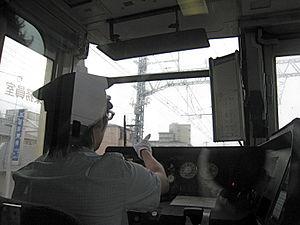
Le pointage-et-appel est une méthode de sécurité au travail pour permettre d'éviter les erreurs en désignant les indicateurs importants et en désignant leur état à voix haute. C'est une pratique commune au Japon qui peut aussi être désignée sous le nom de shisa kakunin kanko ou yubisashi koshō. Faire des gestes et indiquer ces actions à voix haute permet de rester concentré sur sa tâche.